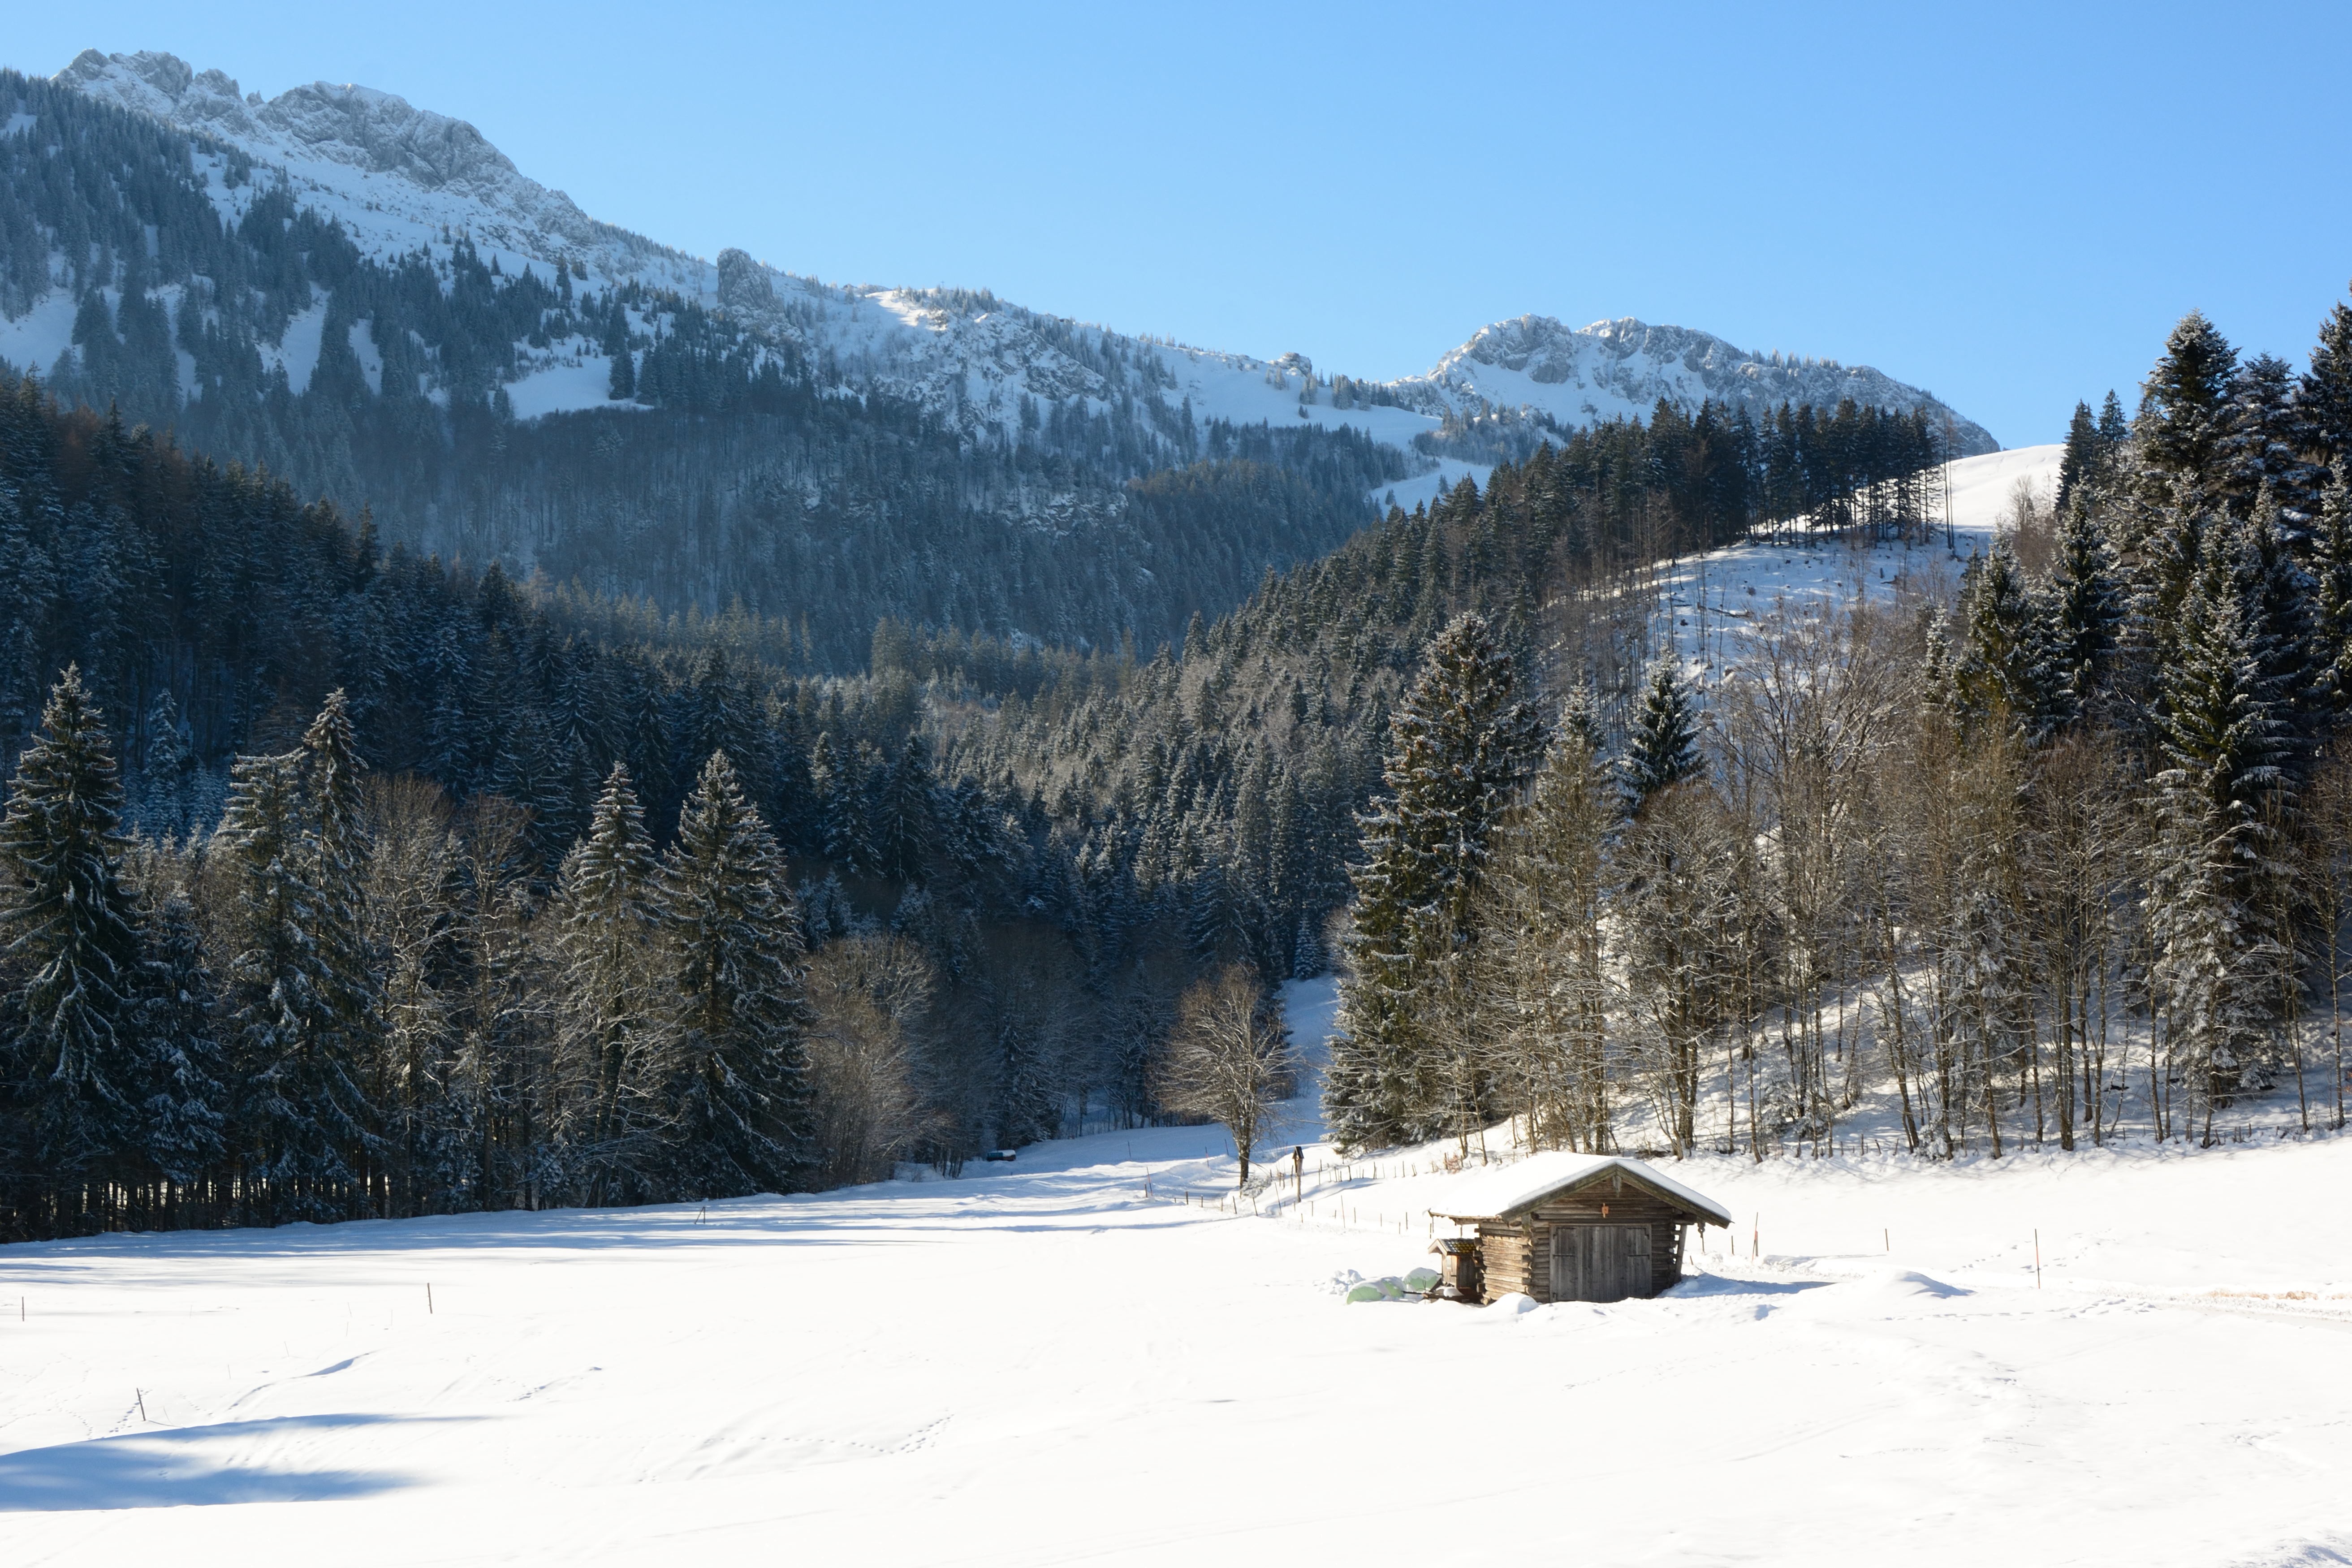
landscape, nature, forest, wilderness, mountain, snow, winter, view, mountain range, panorama, weather, season, ridge, winter sport, mountains, alps, footwear, bavaria, wintry, piste, upper bavaria, mountainous landforms, geological phenomenon